Francesco Caldei

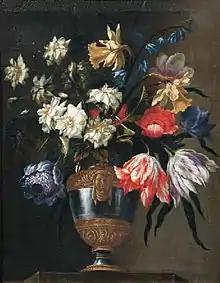
"Flowers in a vase with a sculpted mask"

Caldei did not sign his paintings. His oeuvre has been reconstituted on the basis of four still lifes in the collection of the Pinacoteca dell'Accademia a Palazzo Roverella in Rovigo. His work is clearly impacted by the Roman artistic milieu of his time. His master Bartolomeo Manfredi must have taught him to the naturalism that Caravaggio had introduced into Roman art. His style of flower painting was likely influenced by his study of the vases with flowers which he had seen in the workshop of Tommaso Salini in Rome. His flower pieces are close to those of Mario Nuzzi who was a pupil of Salini. In the past it was believed that Caldei was a pupil of Nuzzi, but this thesis has now been disproved as Caldei was in fact older than Nuzzi and already a trained painter at the time Nuzzi arrived in Rome. Salini inspired Caldei to use elegant vases decorated with figures and surmounted by spectacular bouquets. Flemish innovations such as flying butterflies and dragonflies were also influential on Caldei.